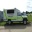
Label: ambulance